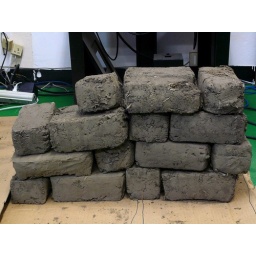
At this rate, we'll be able to build a dog house by next year!